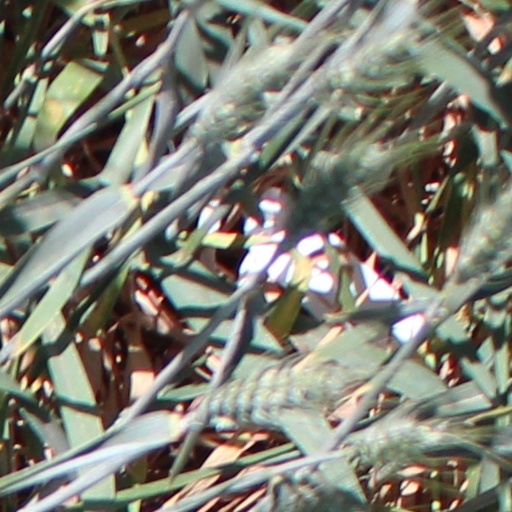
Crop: wheat